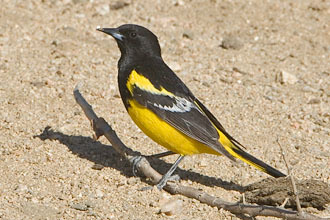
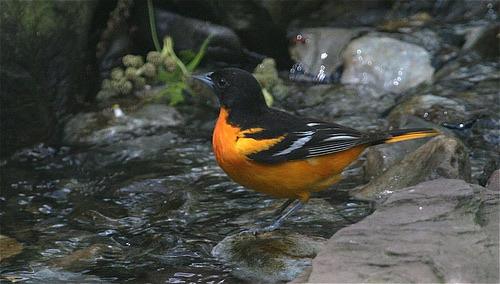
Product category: misc
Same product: yes